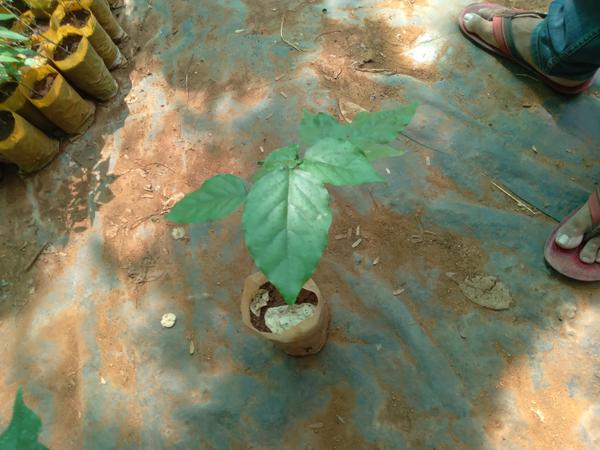
Plant: Honge